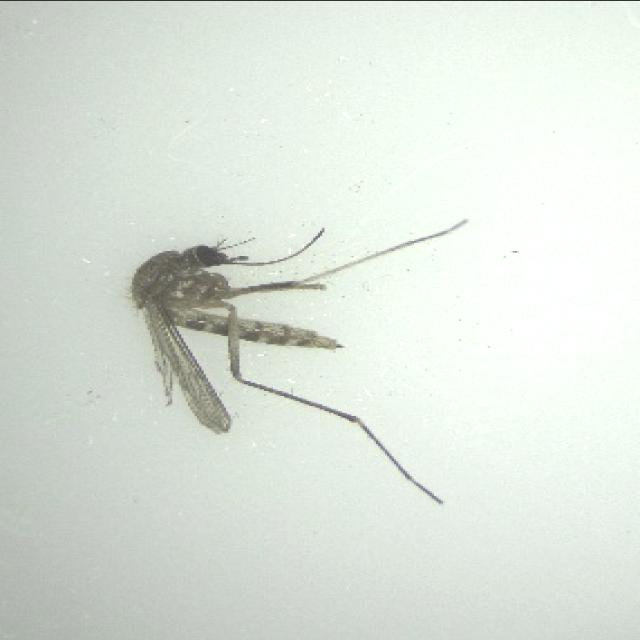
Species: aedes_vexans